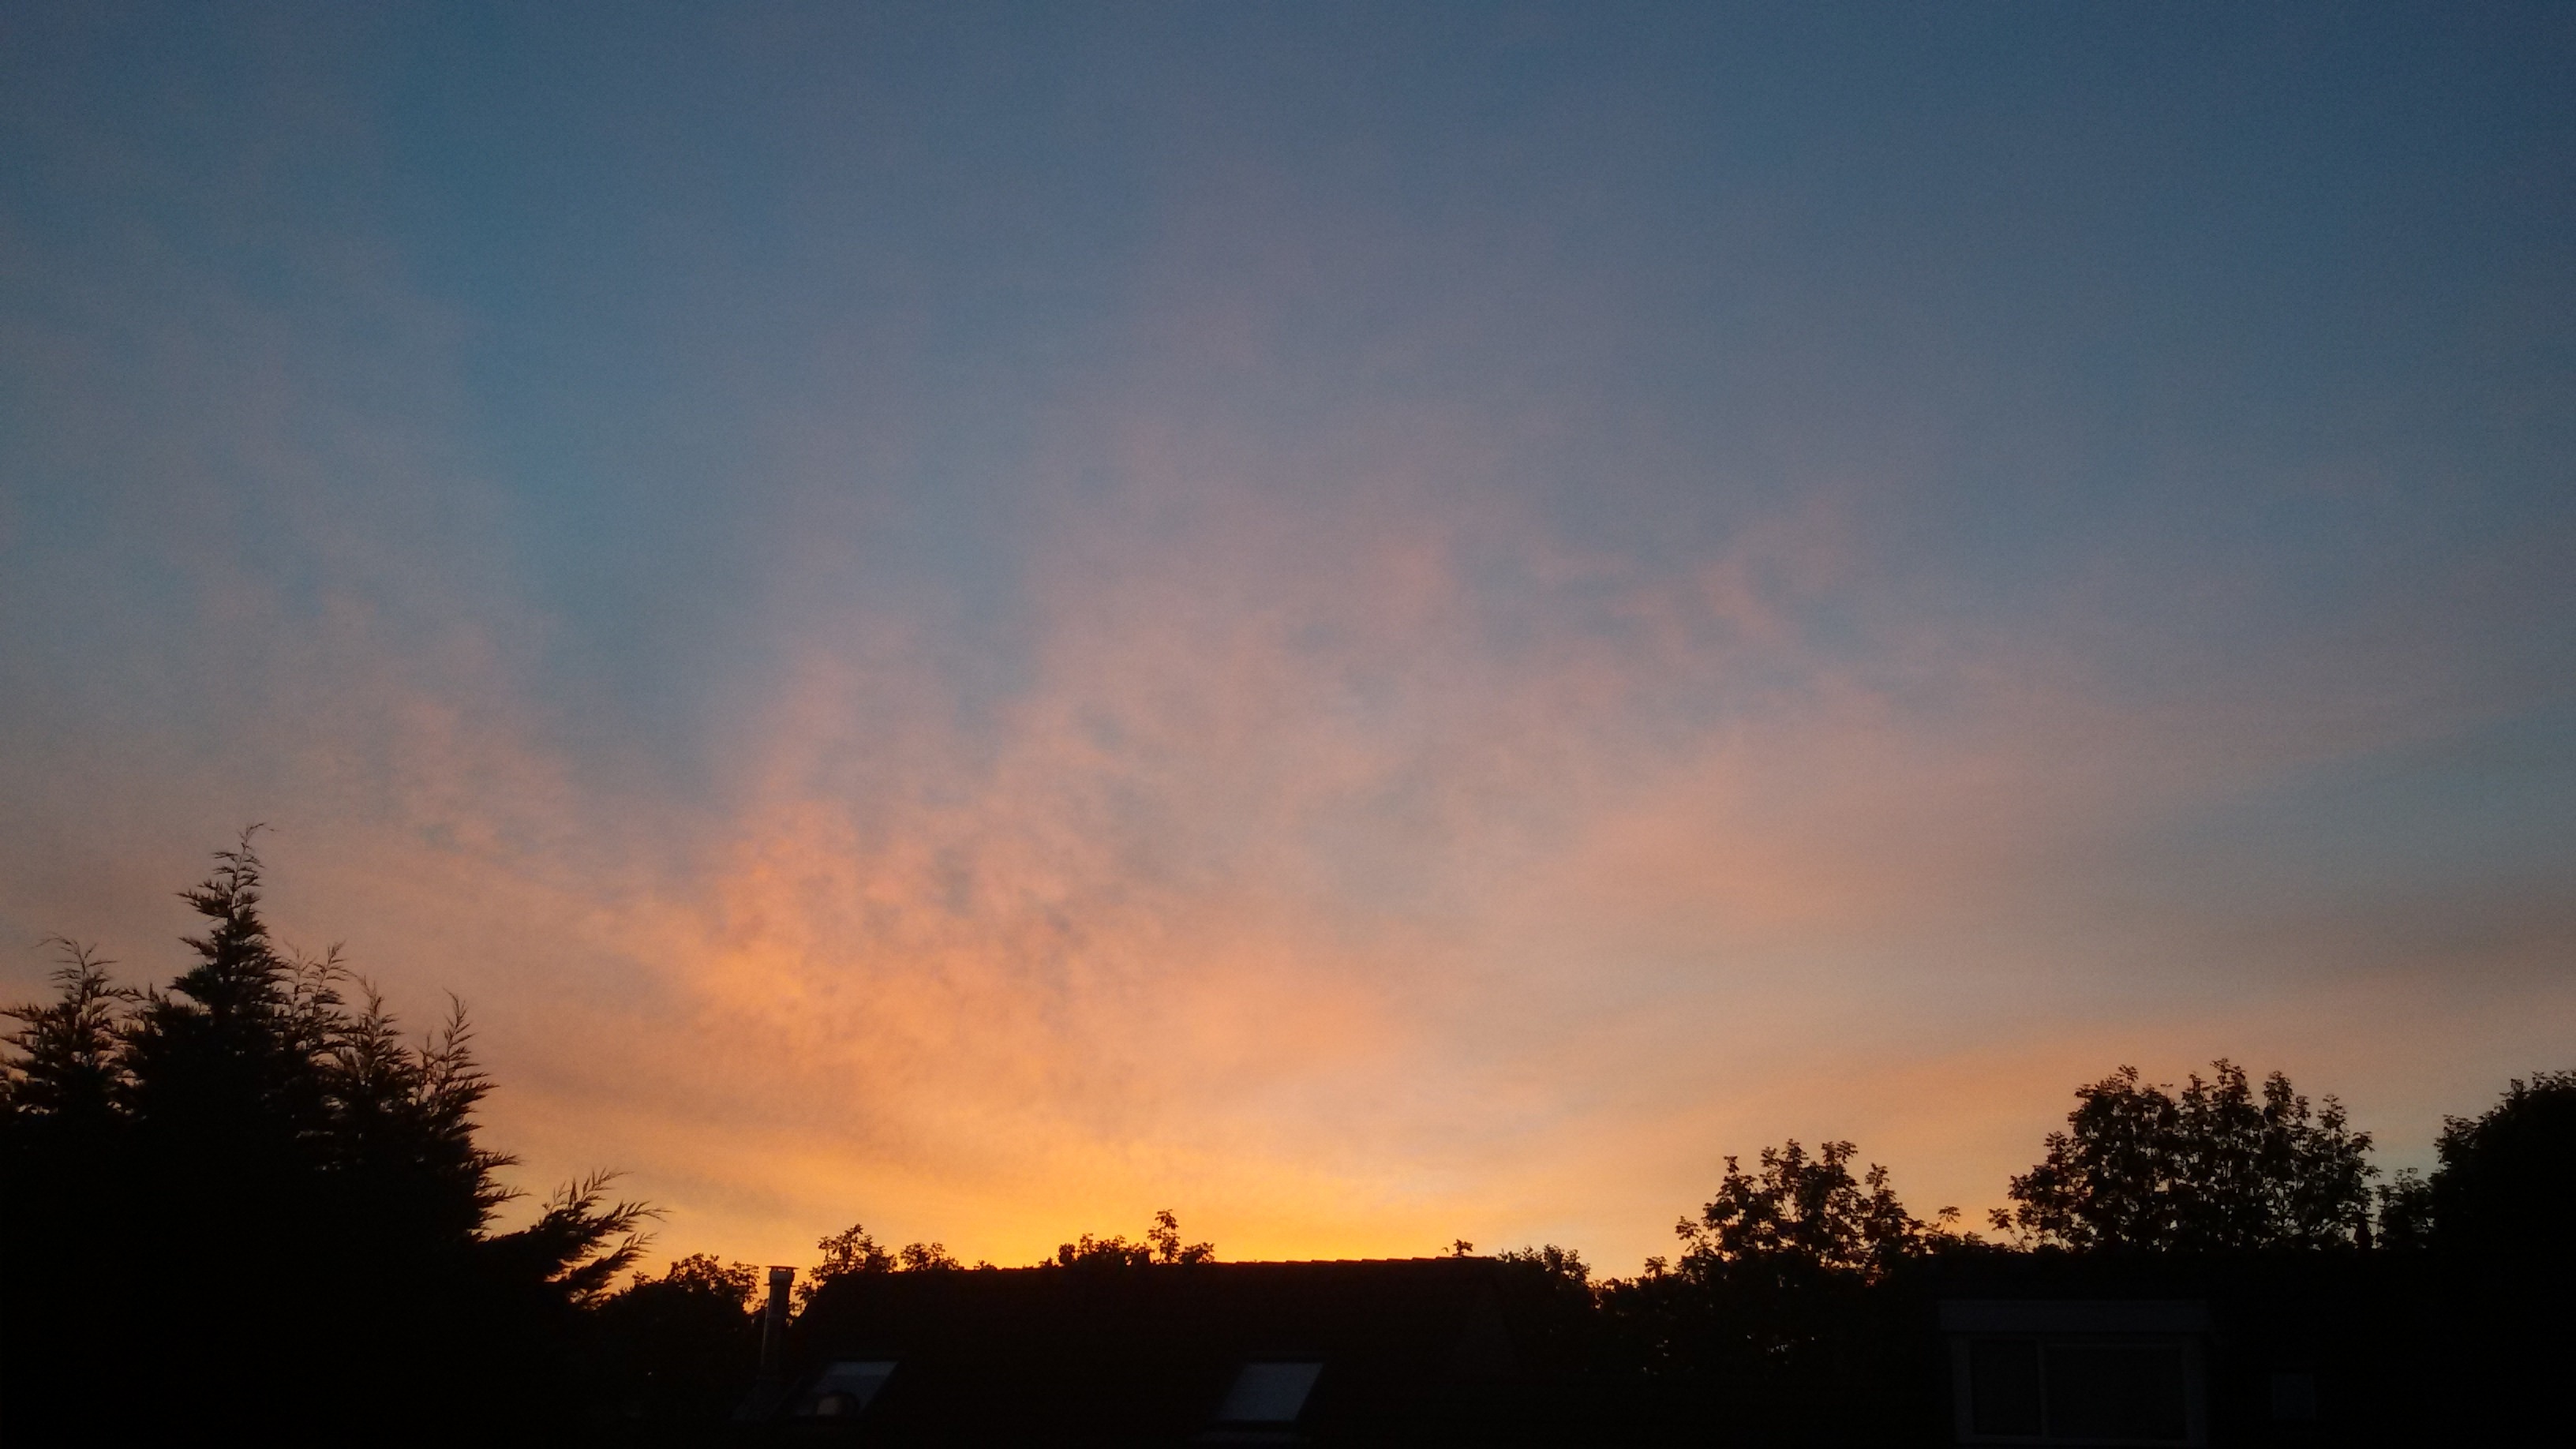
horizon, cloud, sky, sunrise, sunset, sunlight, morning, dawn, atmosphere, dusk, evening, afterglow, atmospheric phenomenon, red sky at morning